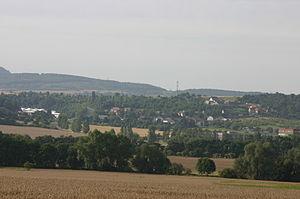
Korozluky est une commune du district de Most, dans la région d'Ústí nad Labem, en République tchèque. Sa population s'élevait à 198 habitants en 2018.